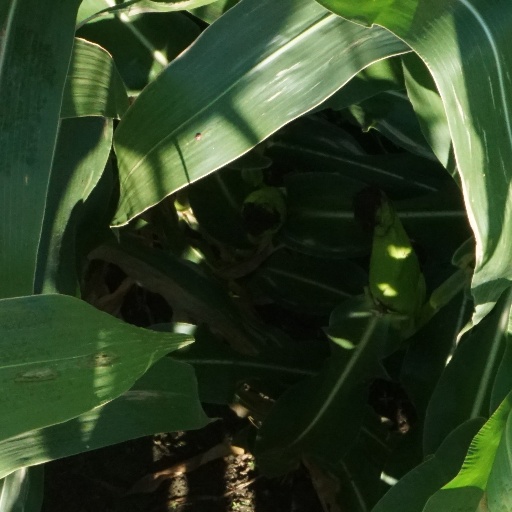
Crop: maize; corn